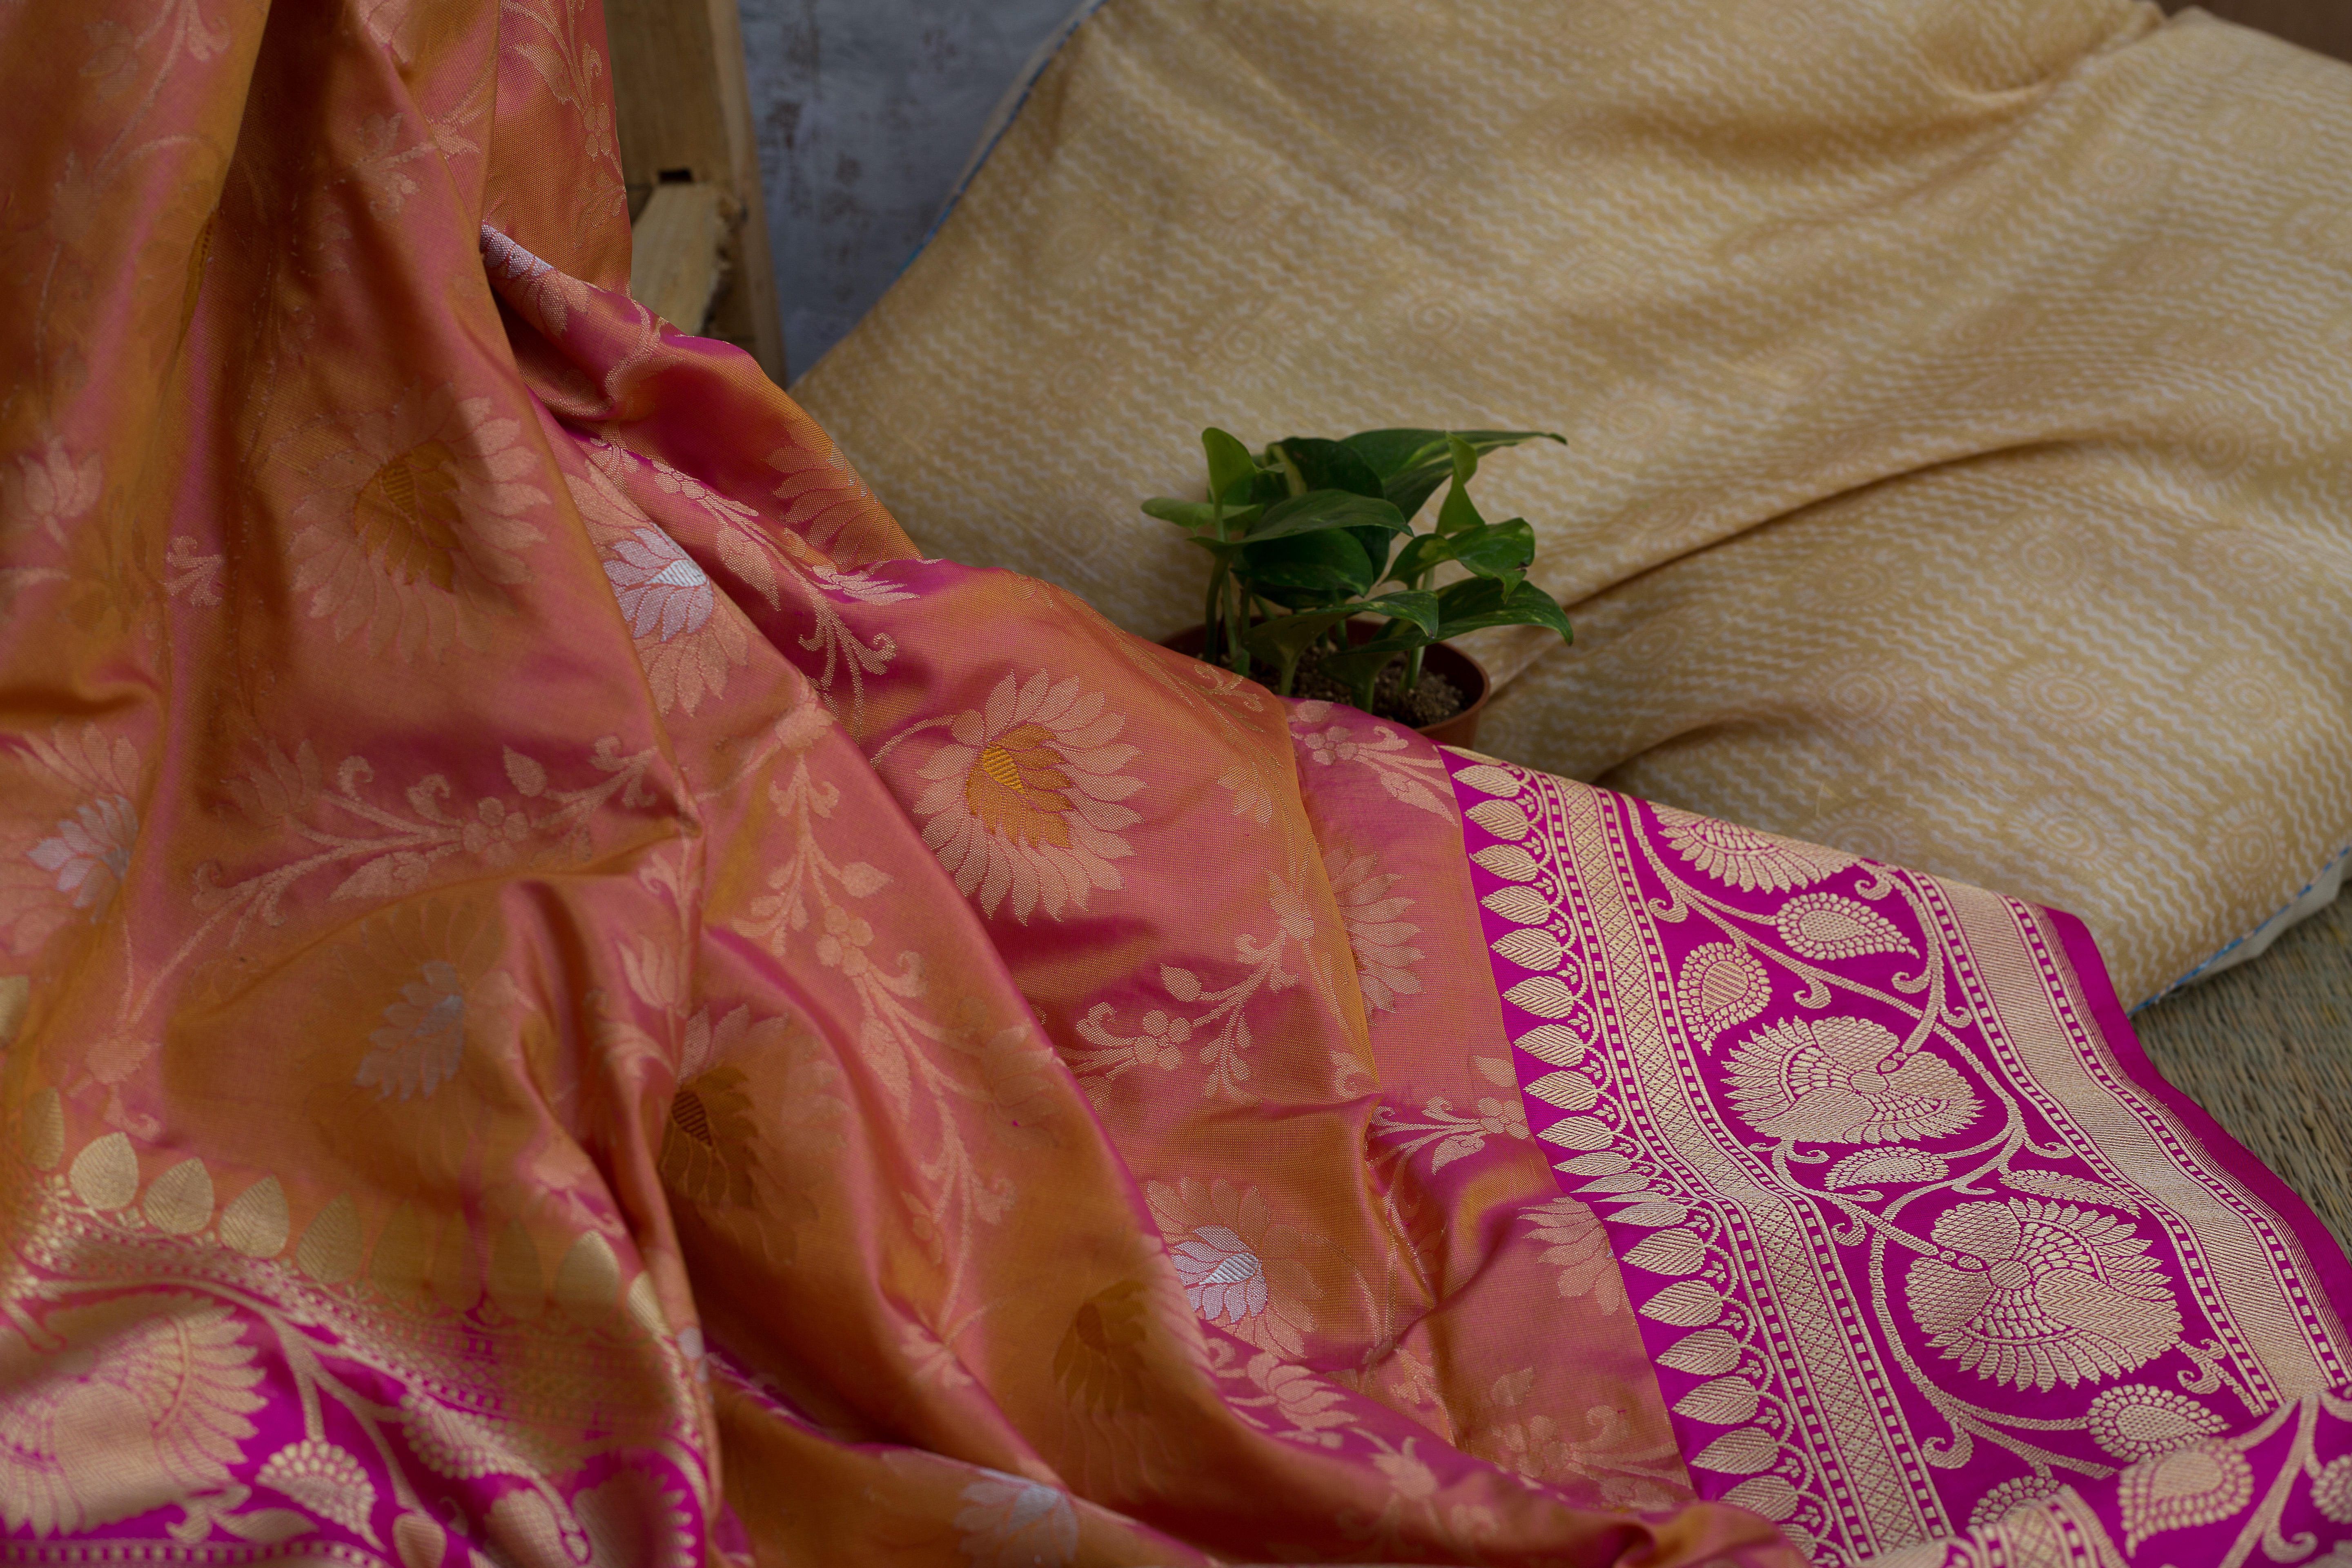
wedding, wear, pink, silk, textile, peach, magenta, purple, linens, pattern, dress, motif, embroidery, visual arts, lace, needlework, linen